Giorgio Dellagiovanna

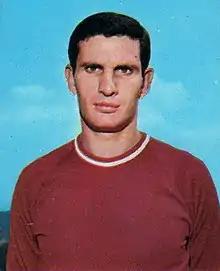
Dellagiovanna with Varese in 1967

Giorgio Dellagiovanna (10 July 1941 – 17 October 2013) was an Italian professional football player.